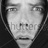
Emotion: sad